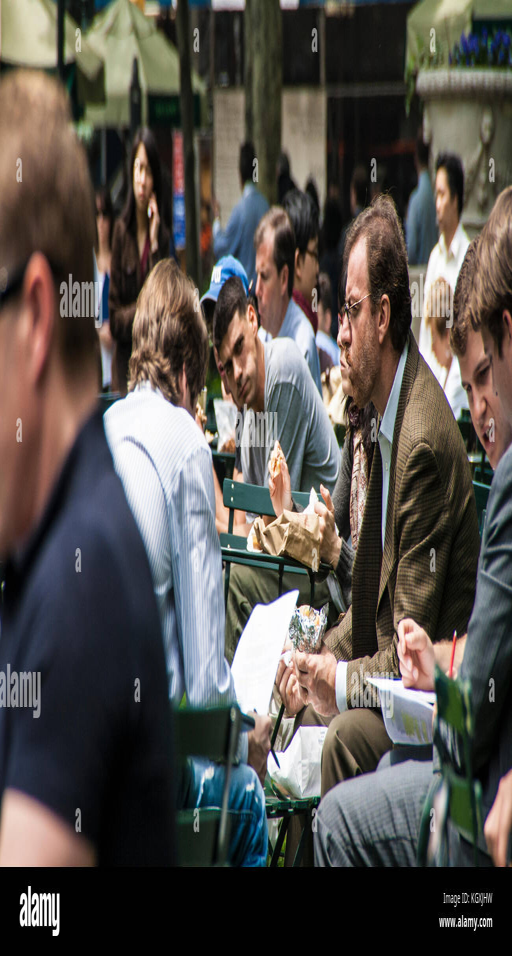
people resting and eating during lunchtime .